Paul Blanchard

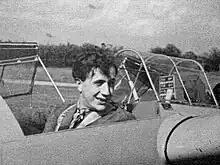
Paul Blanchard c. 1948

In 1955, a printed version of the manual appeared, published by Thermal Equipment Ltd, and since 1958 subsequent editions have been published by the BGA, all under the original author's name. Philip Wills wrote an introduction referring to Paul Blanchard as having been "Chief Instructor of the Surrey Gliding Club", however later editions stopped acknowledging Austin and Sullivan as part of the CUGC. "Bluebell" (CUGC's T21) remained immortalised in the cover, complete with the former cement works chimney nearby. The CUGC archive contains Ken Machin's copy of the first printed edition autographed by the author: "With best wishes from Paul".